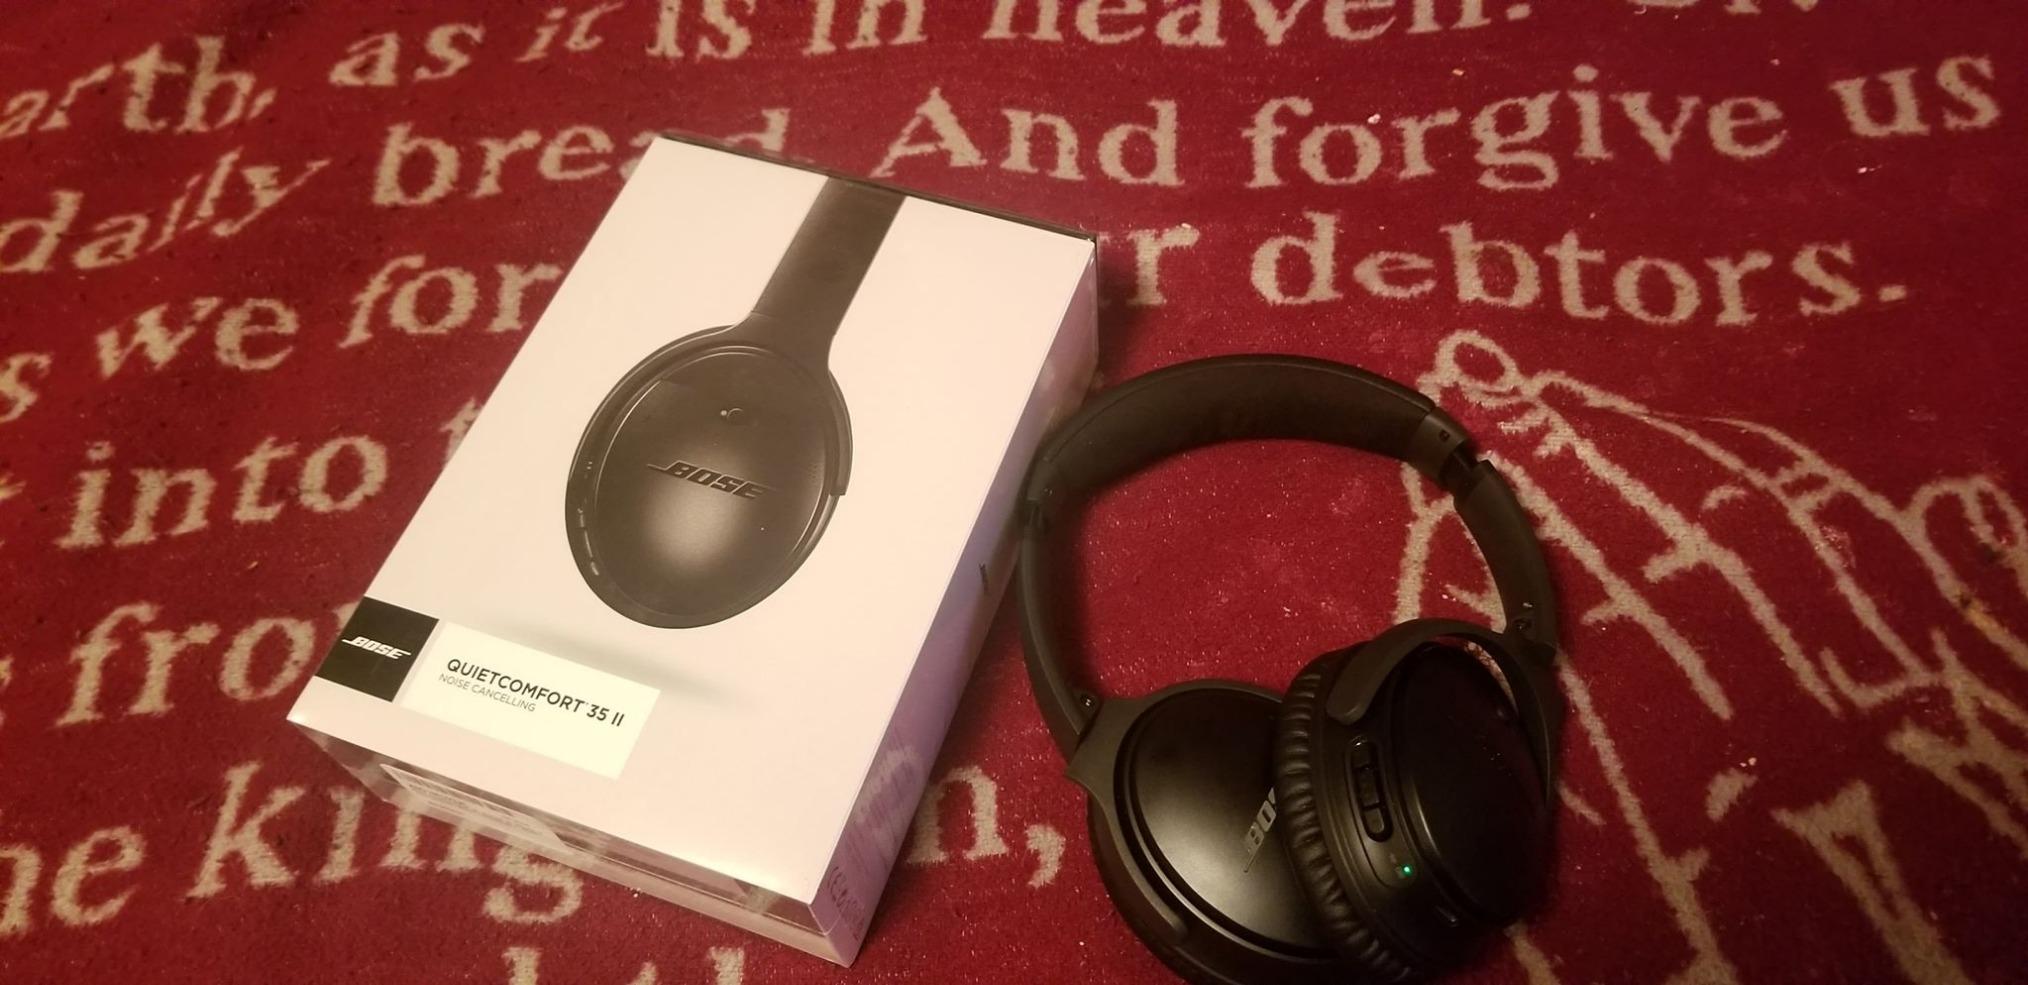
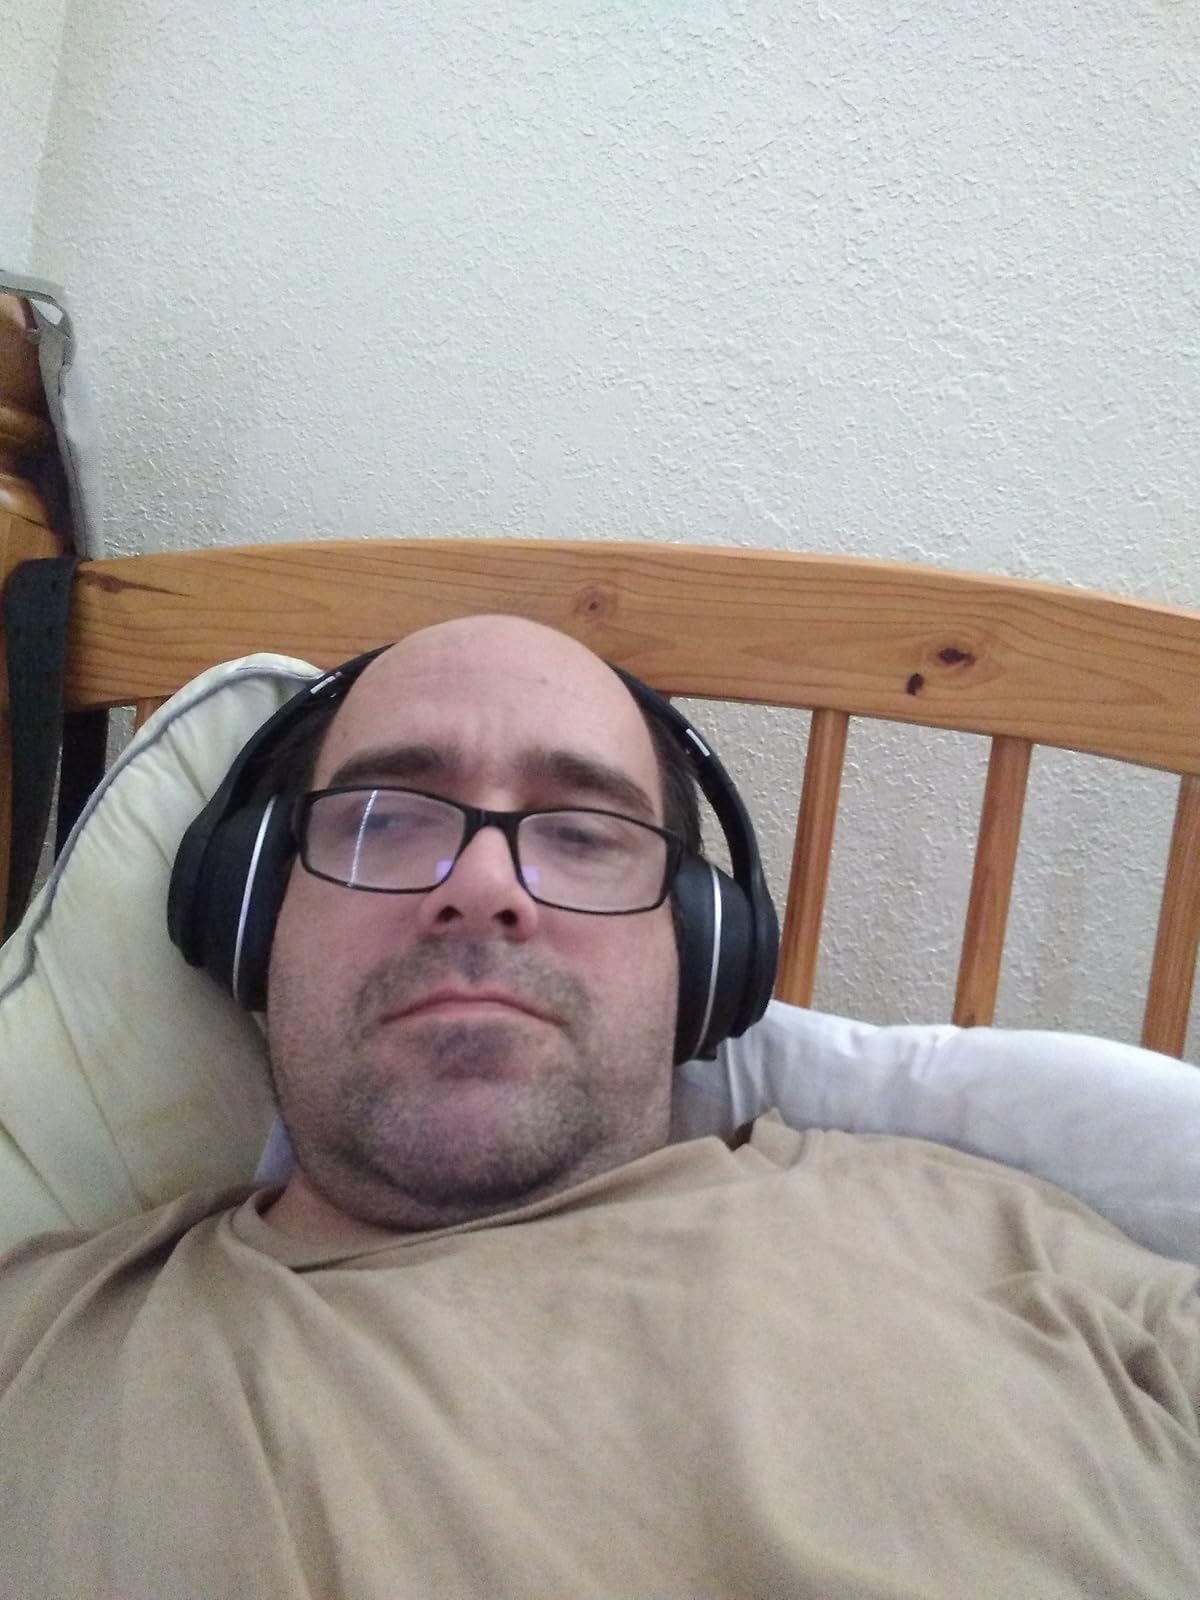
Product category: headphones
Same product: no